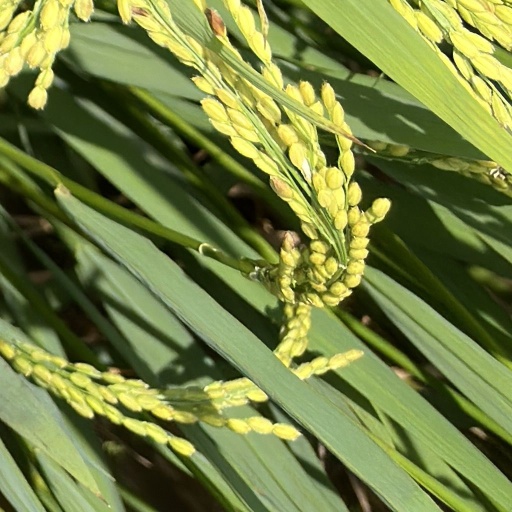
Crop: rice